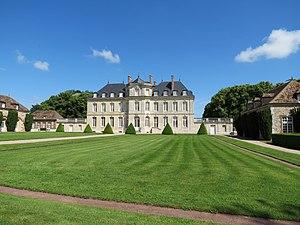
Château d'Omonville.
L'Antiquus Mysticusque Ordo Rosae Crucis, également connu par le sigle AMORC, ou encore sous la terminologie « ordre de la Rose-Croix », est une association loi de 1901 qui se définit lui-même comme étant « un mouvement philosophique, initiatique et traditionnel mondial, non sectaire et non religieux, apolitique, ouvert aux hommes et aux femmes, sans distinction de race, de religion ou de position sociale. Sa devise est : « la plus large tolérance dans la plus stricte indépendance ». Il affirme aider ses membres à atteindre un certain équilibre humain par la réalisation d'une maîtrise personnelle au travers d'une doctrine d'ordre ésotérique et mystique.